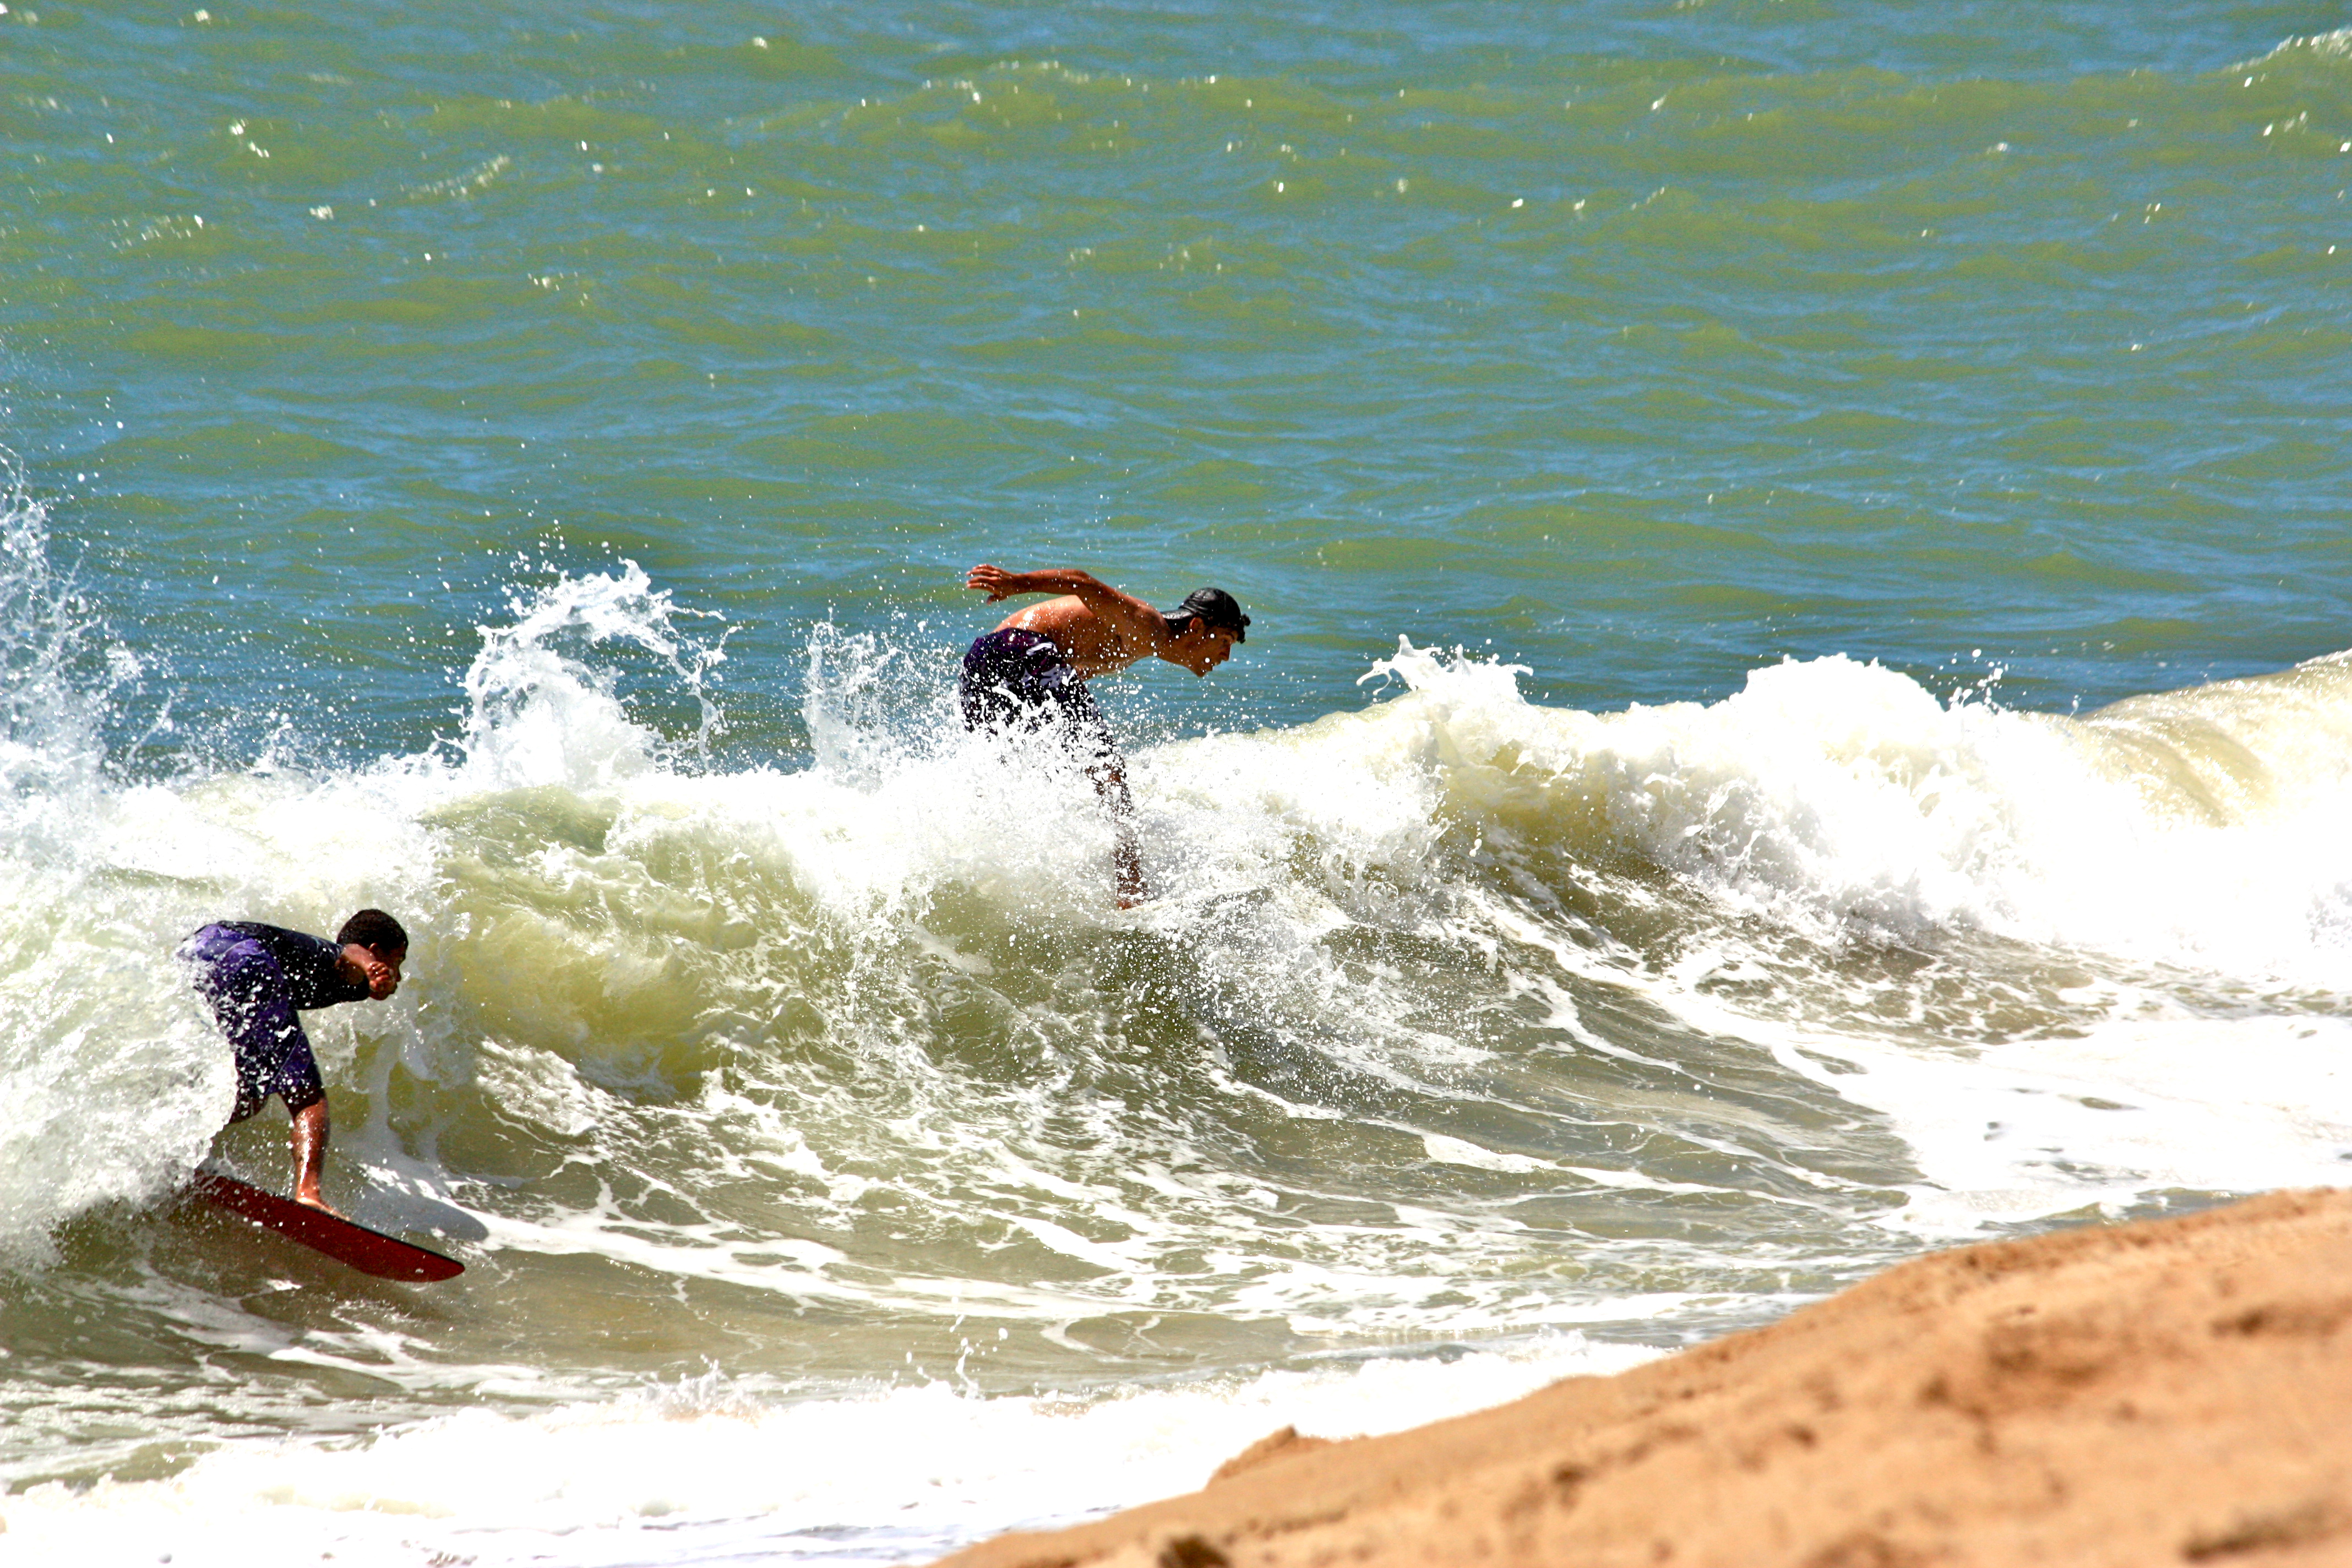
beach, sea, ocean, wave, surf, surfing, surfboard, extreme sport, sports, skimboarding, skimboard, water sport, wind wave, boardsport, surfing equipment and supplies, surface water sports, individual sports, bodyboarding